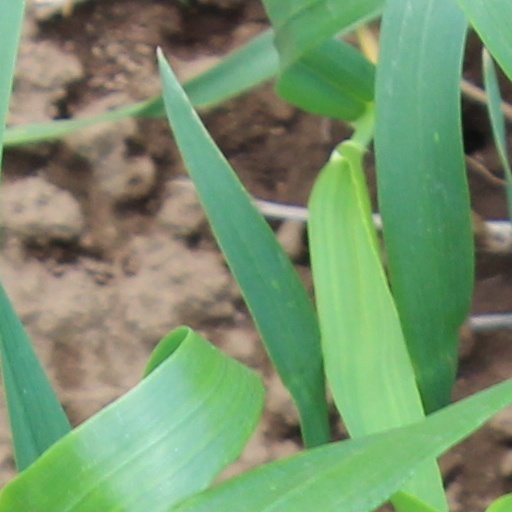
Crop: wheat